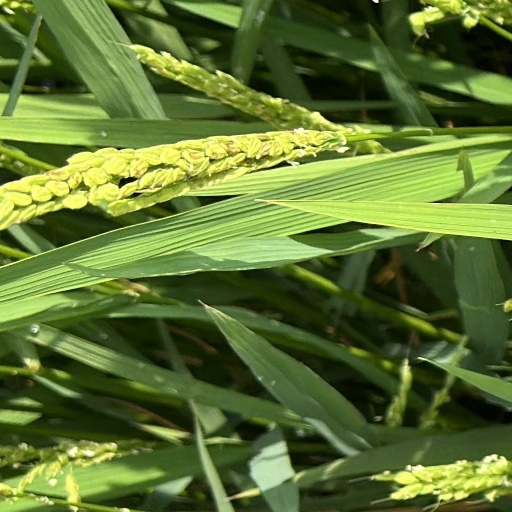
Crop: rice